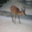
Label: deer